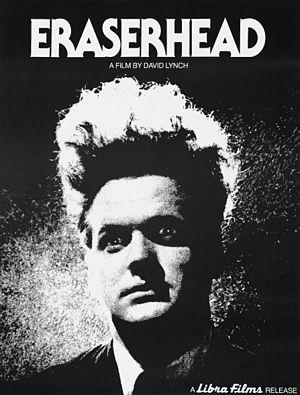
Affiche du film Eraserhead
Le cinéma fantastique est un genre cinématographique regroupant des films faisant appel au surnaturel, à l'horreur, à l'insolite ou aux monstres. L’intrigue se fonde sur des éléments irrationnels, ou irréalistes. Le genre se caractérise par sa grande diversité : il regroupe des œuvres inspirées du merveilleux, des films d'horreur faisant appel à l'épouvante, au cauchemar, à la folie. Bien que représentant un genre à part entière, le cinéma de science-fiction se rattache au fantastique en mettant en scène des faits considérés comme impossibles, et qui s'accompagnent pour certains d'entre eux, d'horreur et d'épouvante. Le cinéma fantastique tire son origine de la littérature du même genre, et commence par adapter les œuvres classiques comme Frankenstein ou le Prométhée moderne ou Dracula.
Marvin John Nance dit Jack Nance, est un acteur américain né le 21 décembre 1943 à Boston, dans le Massachusetts, aux, et mort le 30 décembre 1996 à South Pasadena, en Californie, aux.
Eraserhead est un film américain en noir et blanc écrit, réalisé et produit par David Lynch, sorti en 1977.